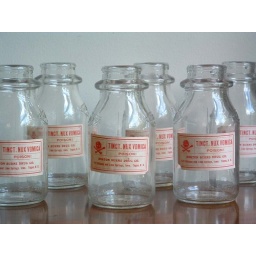
spookybottlespritzers could be served in these vintage bottles with old paper poison tags at a halloween soiree